Andretti curse

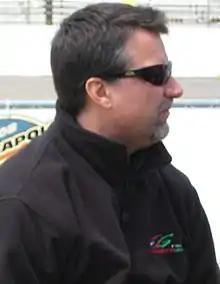
Andretti at the Indianapolis Motor Speedway in May 2008.

Michael is the son of Mario and has also suffered from the curse. Despite a successful racing career including a CART championship (1991), two wins at the Michigan 500, and a total of 42 Indy car wins, he was unsuccessful in 16 attempts at winning the Indianapolis 500. He has completed the most laps, as well as led the most laps, of any driver who has never won the famous race. He is considered by some the best driver never to have won. Unlike Mario, on average Michael seldom dropped out early, and was in contention numerous times. His career was peppered with more near-misses than out-and-out failures. Furthermore, the years he dropped out were almost exclusively due to mechanical failures; only once did he drop out from wall contact.